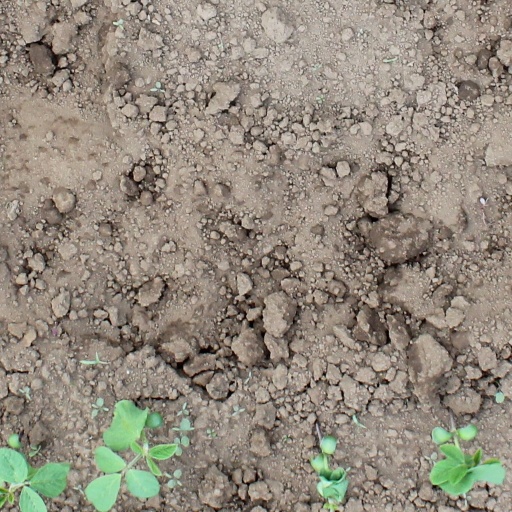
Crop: soybean